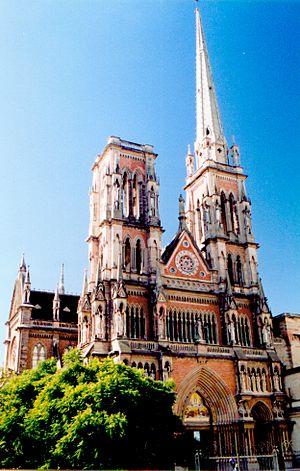
Córdoba, est une ville du centre-nord de l’Argentine. C'est la capitale de la province de Córdoba. La cathédrale Notre-Dame de l'Assomption de Córdoba est aussi le siège d'un archidiocèse catholique et donc le centre de la province ecclésiastique correspondante. Deuxième ville la plus peuplée d'Argentine, c'est également un important centre culturel, économique, financier, et compte une forte population étudiante.
La province de Córdoba est une province de l'Argentine. Située dans le centre-nord du pays, elle est parfois appelée le « Cœur de l'Argentine ». Sa capitale est Córdoba, la deuxième plus grande ville du pays. La province a une superficie de 165 321 km² et une population de 3 567 654 habitants en 2015, ce qui en fait la deuxième province la plus peuplée du pays, après celle de Buenos Aires.